Mabel and Kate King-May

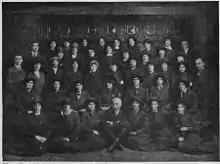
Stobart's Serbian Relief Fund Unit 3, picturing in the second row Mabel King-May (left), Mabel Stobart (centre), and Kate Atkinson (fourth from left).

Mabel Eliza King-May (born 1874) and Kate King-May Atkinson (1876 – 1933) were English medical doctors who joined Mabel St Clair Stobart’s all-women medical expedition to Serbia during World War I. They helped to set up and run a hospital camp there, remaining in charge of it when Stobart departed in 1916. When the camp was threatened by fighting, the women escaped to Montenegro, and Mabel and Kate continued their medical service on different fronts. After the war, they worked as medical officers in Manchester.